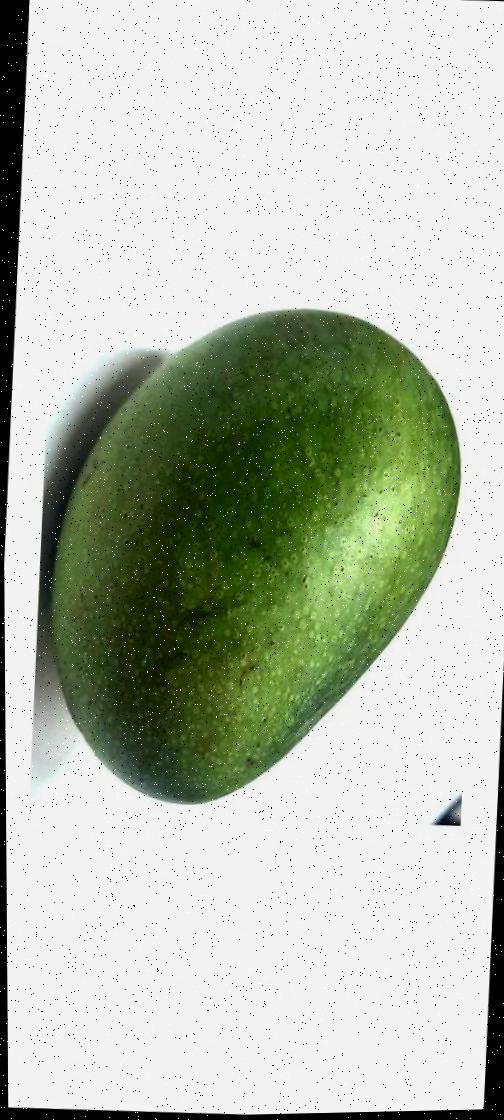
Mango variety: Ashshina Zhinuk